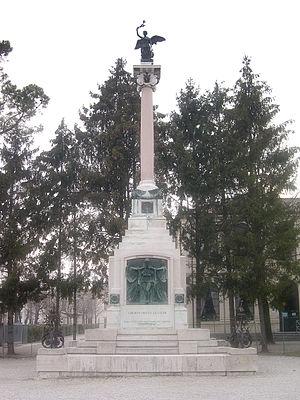
Sacile est une commune de 25 000 habitants, de la province de Pordenone, dans la région autonome du Frioul-Vénétie Julienne en Italie.